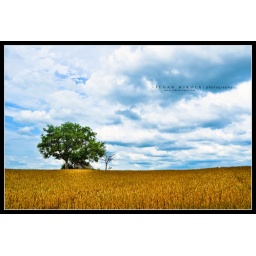
Lonely house in wheat field